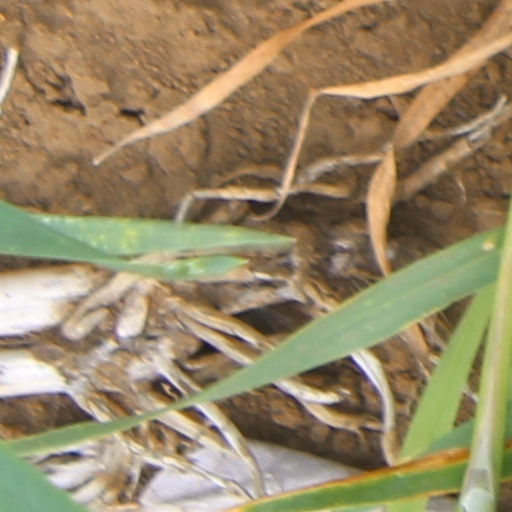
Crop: wheat